Salvador Minguijón Adrián

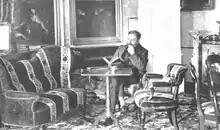
Don Jaime, 1910s

Minguijón's written heritage is one major work, around 20 booklets, tens of scientific articles and hundreds of press items. In terms of topics, his opus is described by a present-day-scholar as multi-faceted. It may be roughly divided into four groups: jurisprudence, political thought, social sciences and ongoing public issues.